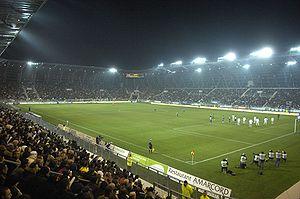
Le sport en Isère tient une place essentielle dans la vie des habitants du département comme le montre le nombre de personnes licenciées dans les quelque 3 000 clubs isérois. Plusieurs facteurs peuvent expliquer ce phénomène : une tradition sportive ancienne, un rôle prépondérant dans l'organisation du sport moderne, surtout en matière de glisse, une grande variété de disciplines pratiquées à haut niveau, et une politique sportive au niveau du département contribuent donc à expliquer que près de 15 % de la population iséroise est licenciée dans au moins une Fédération sportive alors que la moyenne nationale est de 14,2 %. Cette politique sportive du département s'appuie aussi sur l'équipement des associations et des communes afin d'aider et de conditionner le développement de l'activité sportive.
La Coupe du monde féminine de football 2019 est la huitième édition de la Coupe du monde féminine de football. Elle se déroule en France, selon la décision de la FIFA du 19 mars 2015. C'est la première fois que la France organise la Coupe du monde féminine.
Le Grenoble Foot 38 est un club de football français, fondé en 1892, situé à Grenoble et évoluant au stade des Alpes depuis 2008.
Le stade des Alpes est un équipement sportif de la métropole Grenoble-Alpes Métropole attaché au Pôle d'animation et gestion des équipements sportifs. Ce stade de 20 068 places, inauguré en février 2008, en bordure du parc Paul-Mistral à Grenoble, a été construit sur l'emplacement du stade Charles-Berty détruit en 2003 pour permettre la construction de cette nouvelle enceinte.